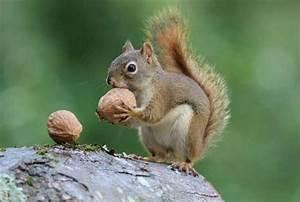
squirrel